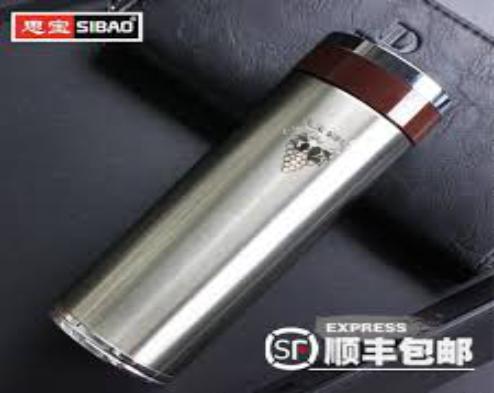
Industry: Necessities